William Bird (doctor)

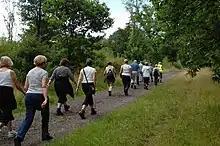
Walkers following the walk leader in Epsom, England

Bird set up health walks from his practice in Sonning Common and then worked with the Countryside Agency and the British Heart Foundation to expand it nationally. The aim is to have a nationwide network where every GP can recommend a local walk for those inactive patients who need to become more active.